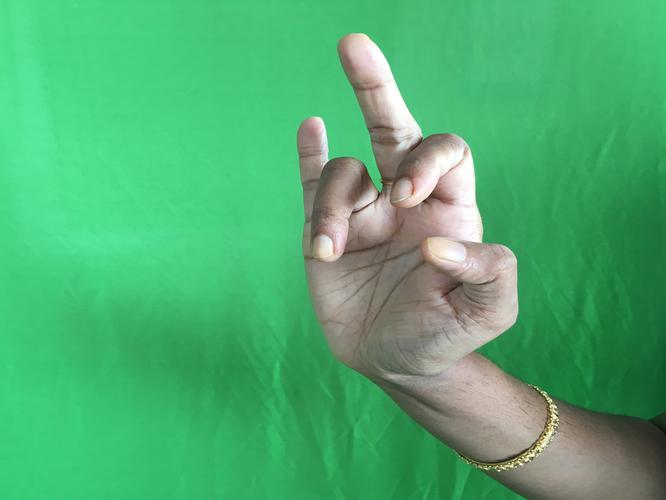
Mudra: Shukatundam
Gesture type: single_hand